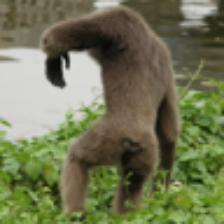
Label: NonHuman